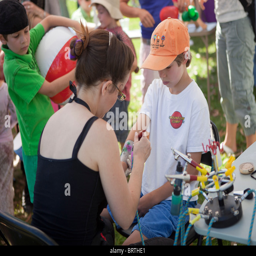
a woman applies a temporary tattoo to a young boy at an outdoor festival